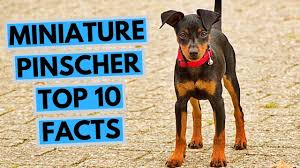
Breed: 561-n000127-miniature_pinscher